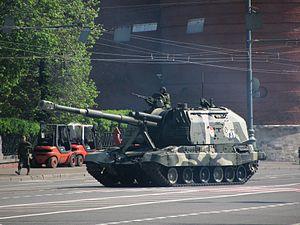
L'Armée Nationale de la République bolivarienne du Venezuela est l'armée de terre des forces armées vénézuéliennes.